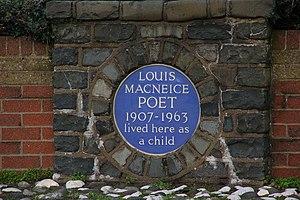
Frederick Louis MacNeice est un poète et dramaturge aussi bien irlandais que britannique. Connu pour son respect des valeurs humanistes et son opposition à toute forme de totalitarisme, il n'a cessé de redire sa fidélité à ses racines irlandaises.